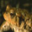
Label: frog